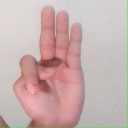
अक्षर: भ